2022–2024 Pakistan political unrest

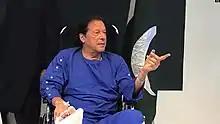
Imran Khan’s injuries after assassination attempt.

On 3 November during a political rally near the town of Gujranwala, 2022 former prime minister of Pakistan Imran Khan was engaged in an assassination attempt, but survived the shooting. The march to the Capital as it was called was an important rally for Khan's attempt to undo his removal from office. A senior leader Asad Umar stated, "Yes, he has been shot, there are pellets lodged in his leg, his bone has been chipped, he has also been shot in his thigh.